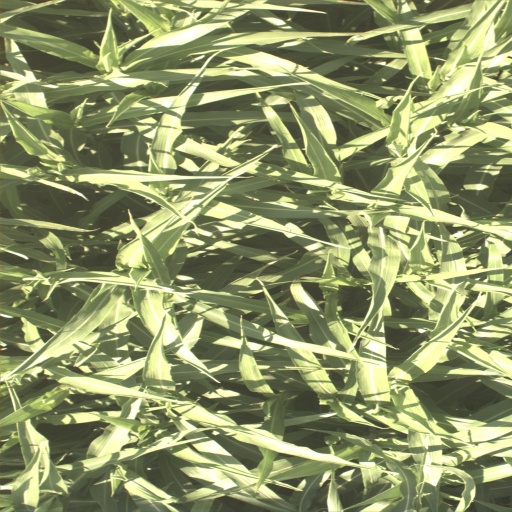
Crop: sorghum